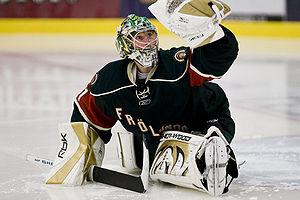
2008-09 est la trente-quatrième saison de l'Elitserien, le championnat élite de hockey sur glace en Suède. La saison régulière s'est jouée du 15 septembre 2008 jusqu'au 28 février 2009. L'équipe du Färjestads BK remporte la saison régulière mais également les séries éliminatoires. Les matchs du samedi sont programmées pour commencer à 16 heures, heure locale au lieu de 15 heures les années précédentes.
Johan Holmqvist est un joueur professionnel de hockey sur glace. Il évolue en tant que gardien de but et joue pour le Lightning de Tampa Bay de la Ligue nationale de hockey.